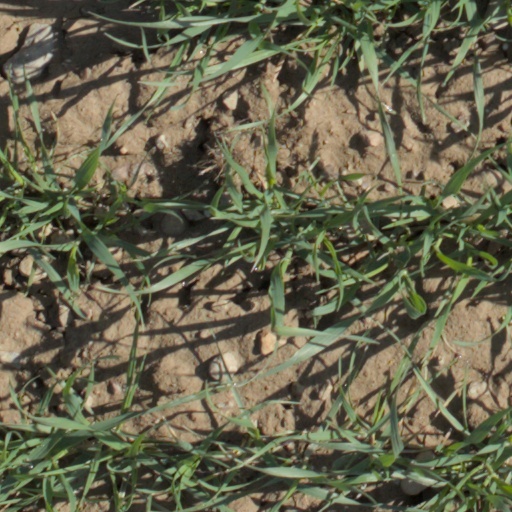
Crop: wheat